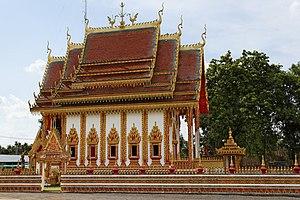
Wat Samrong Kiat est un temple bouddhiste situé dans la province de Sisaket, Thaïlande